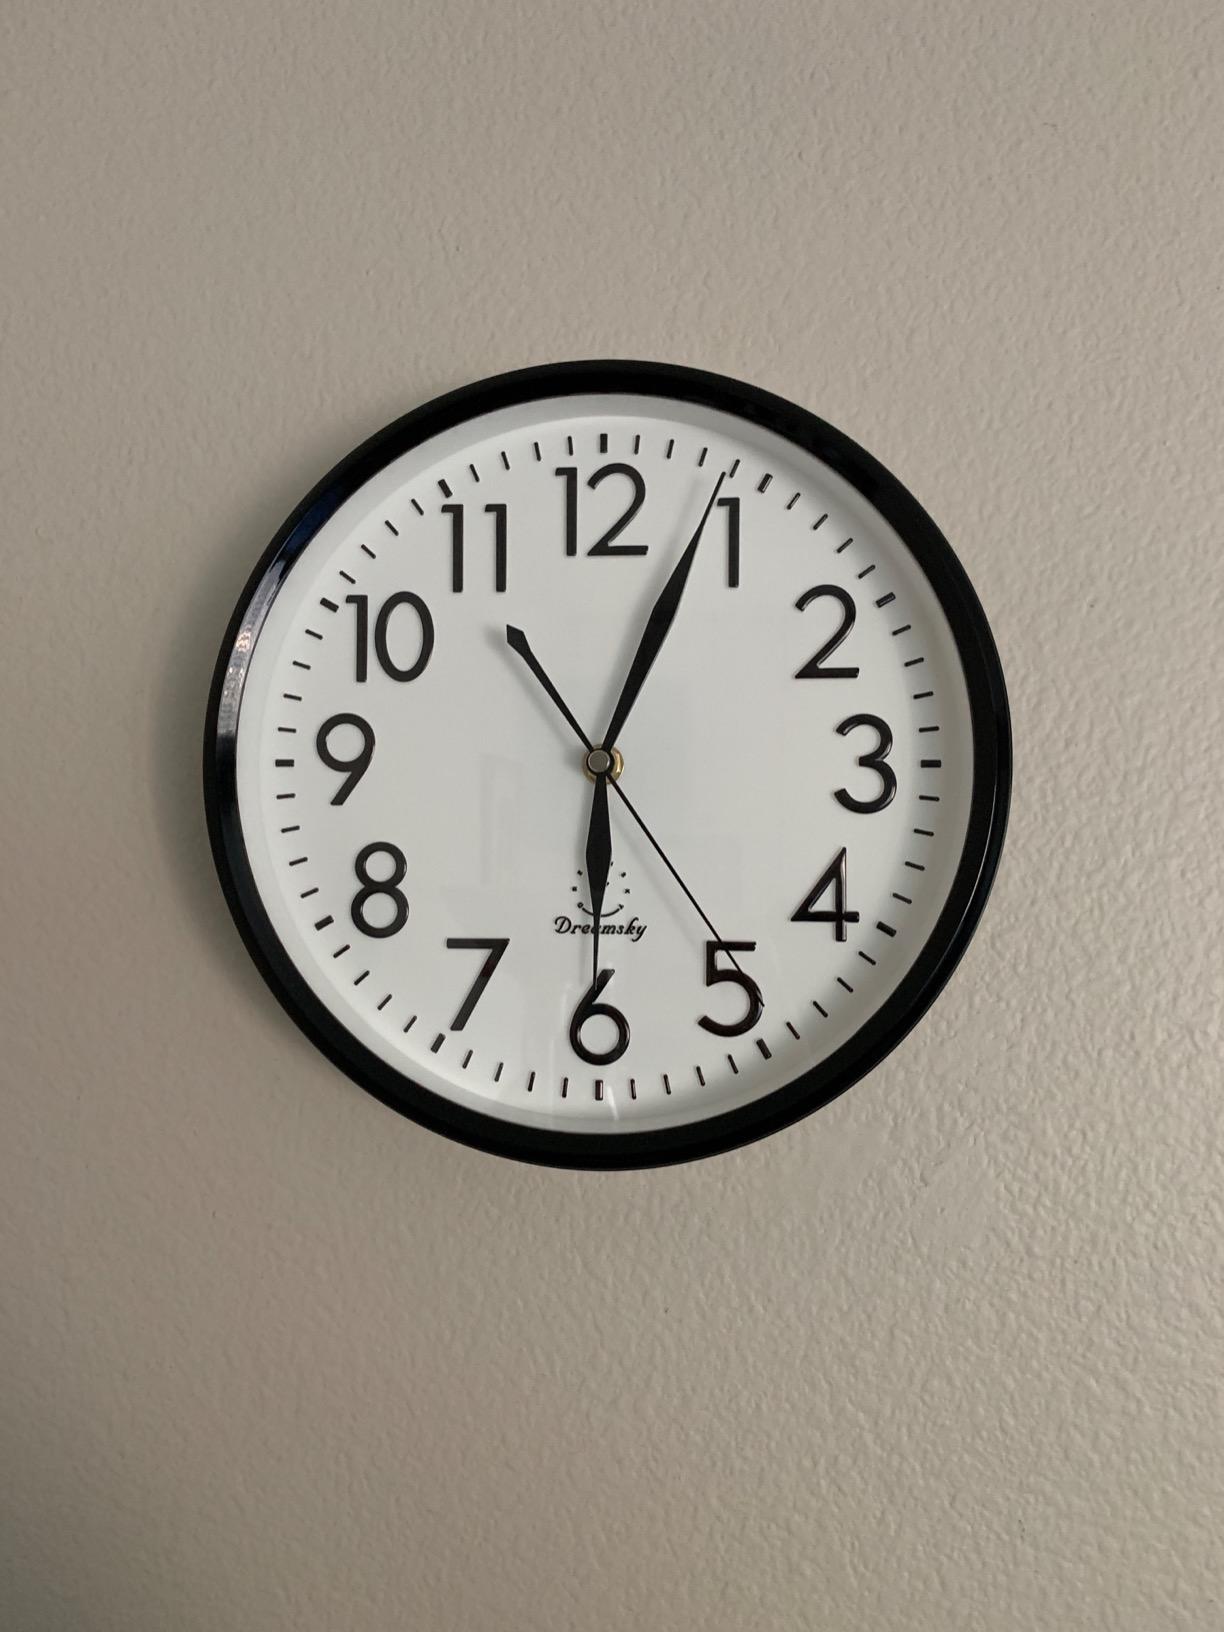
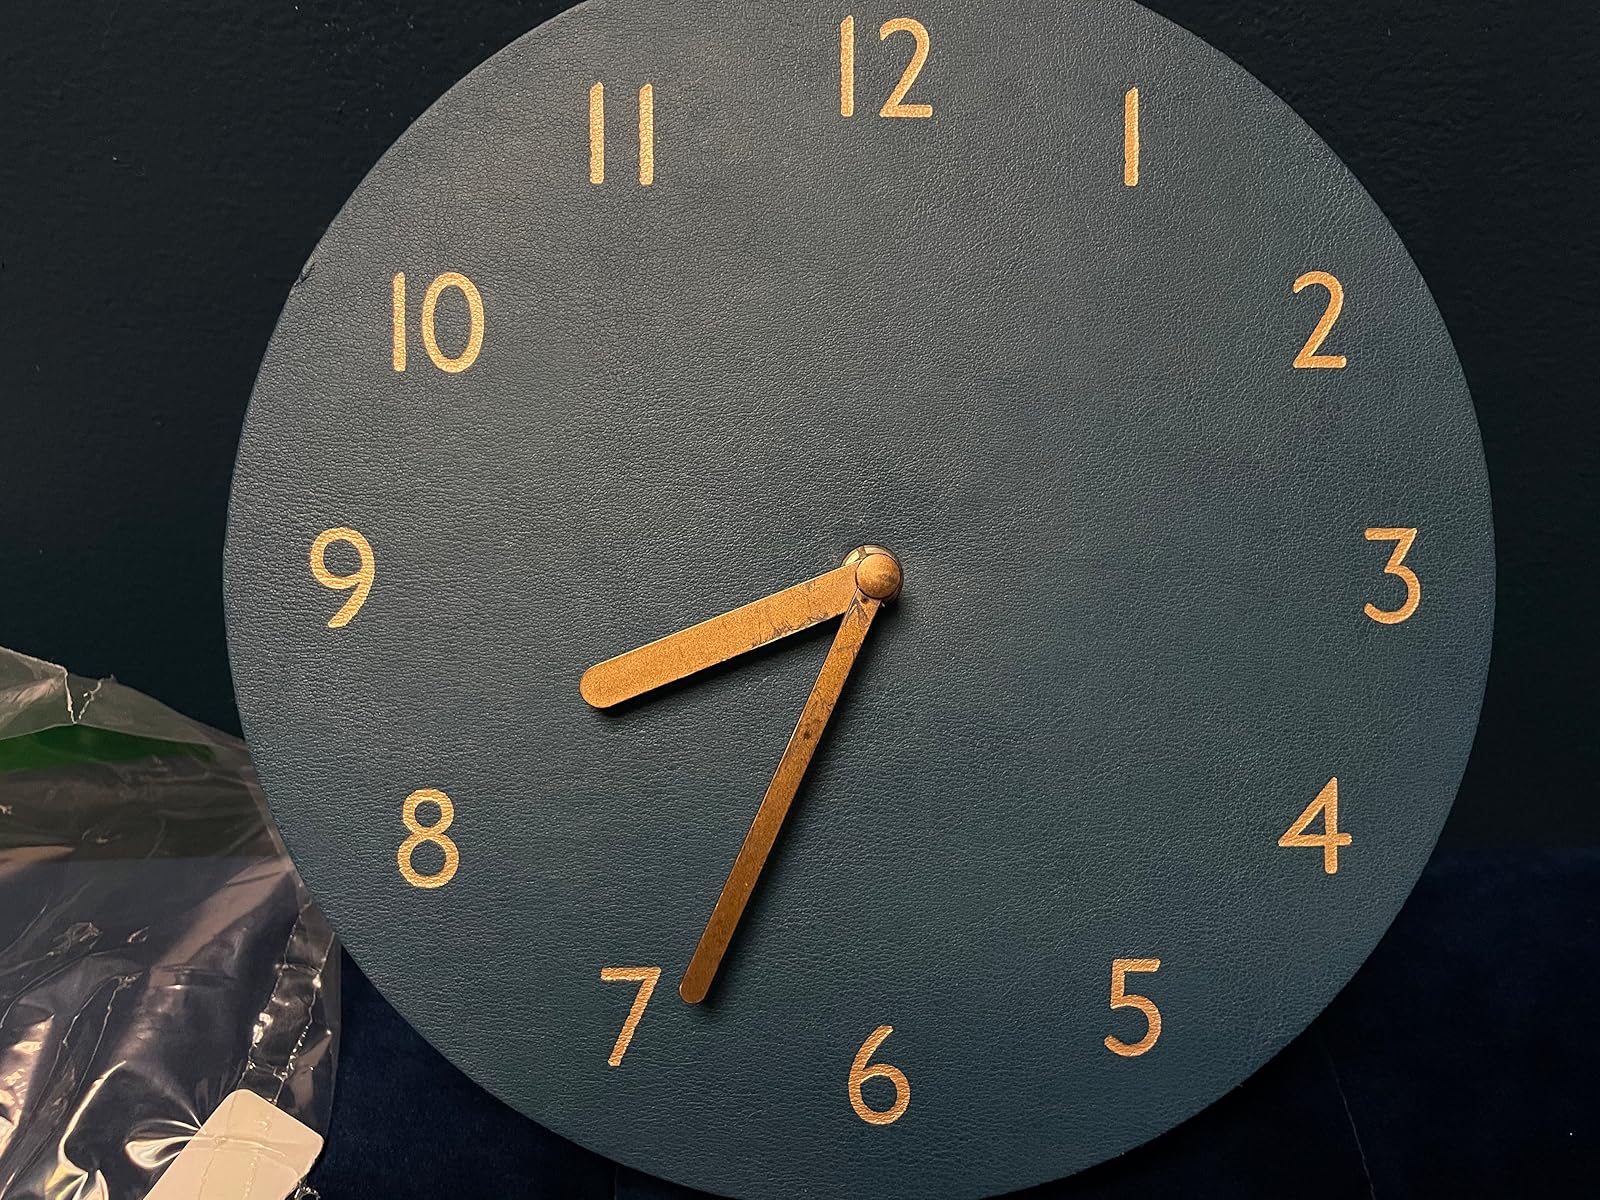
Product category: clock
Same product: no